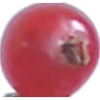
Label: Redcurrant 1